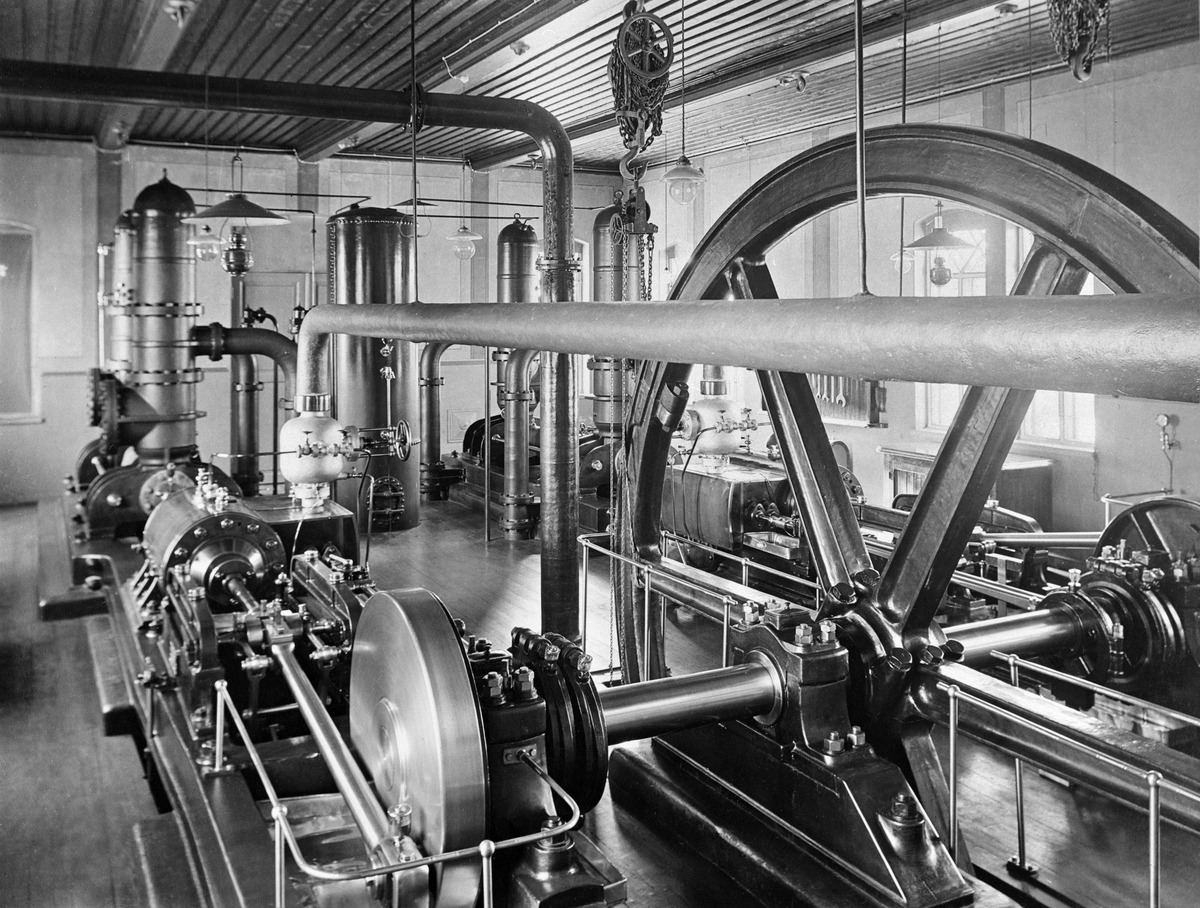
Vesilaitoksen Vanhankaupungin höyrypumppulaitos
sisällön kuvaus: Vesilaitoksen Vanhankaupungin höyrypumppulaitos. mustavalkoinen
Kuvaaja: Nyblin, Daniel, valokuvaaja
Ajankohta: kuvausaika 1912 - 1914
Paikka: Suomi, Uusimaa, Helsinki, Vanhakaupunki Helsinki, Hämeentie 163
Aiheet: kunnallistekniikka vesihuolto